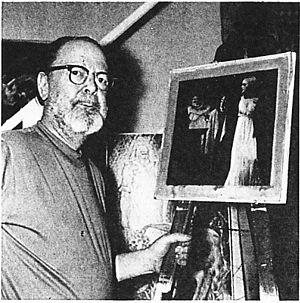
Virgil Finlay est un illustrateur américain de magazine de science-fiction, de fantasy et d'horreur.